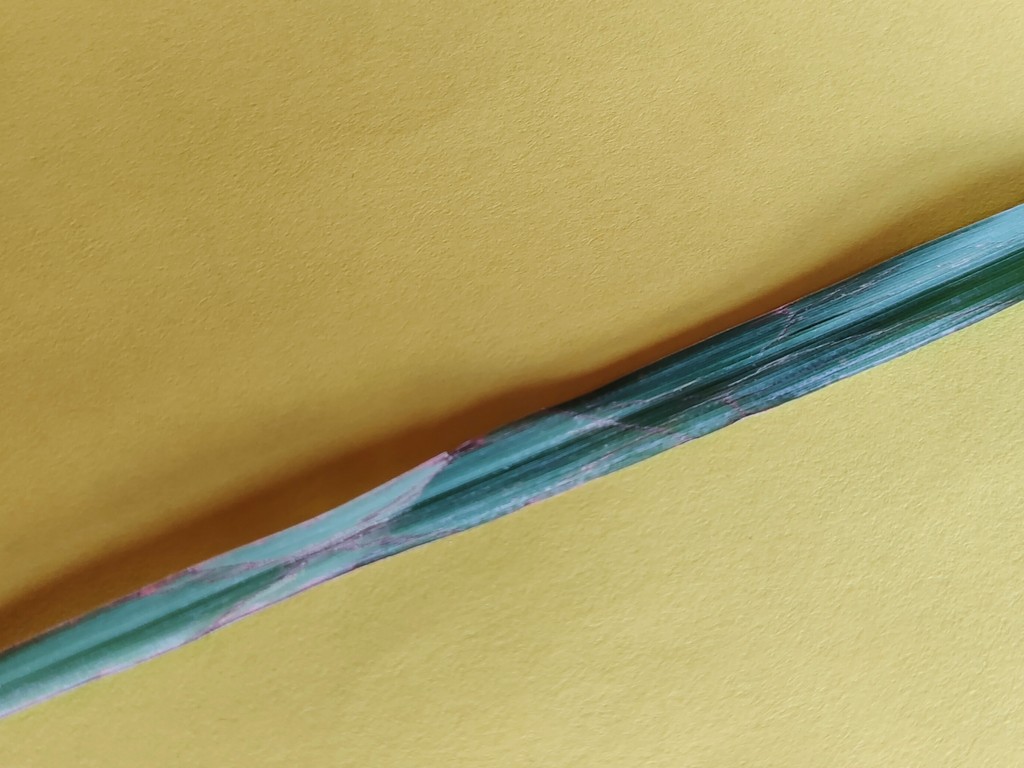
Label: Unhealthy